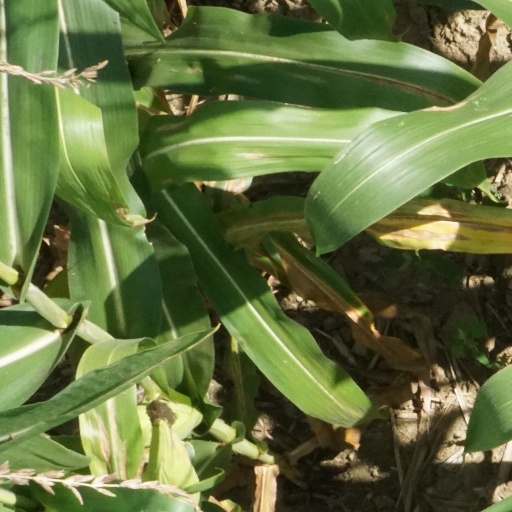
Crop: maize; corn